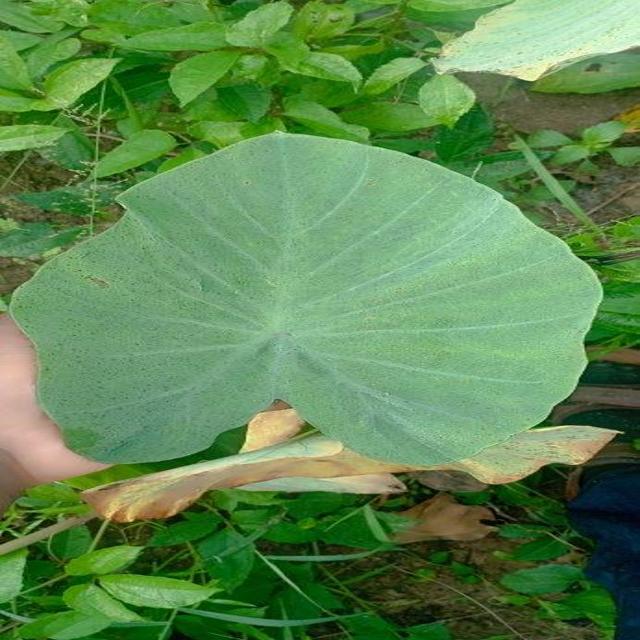
Label: Healthy